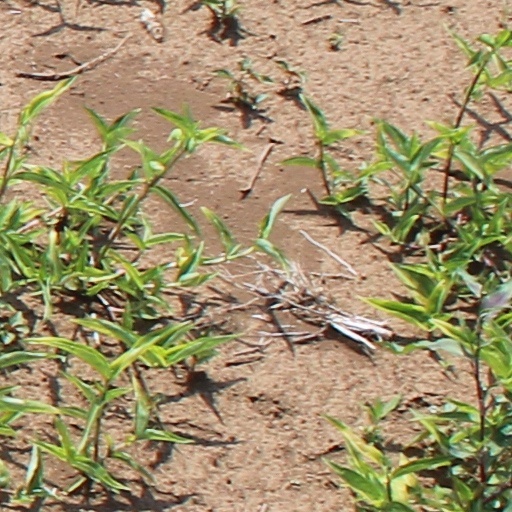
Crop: wheat